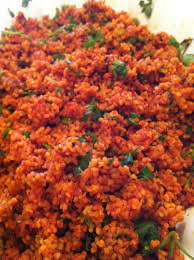
Yemek: kisir